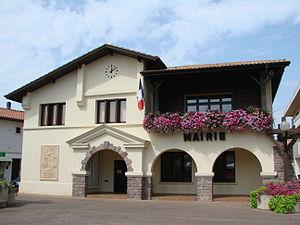
Vieux-Boucau-les-Bains est une commune française située dans le département des Landes en région Nouvelle-Aquitaine.